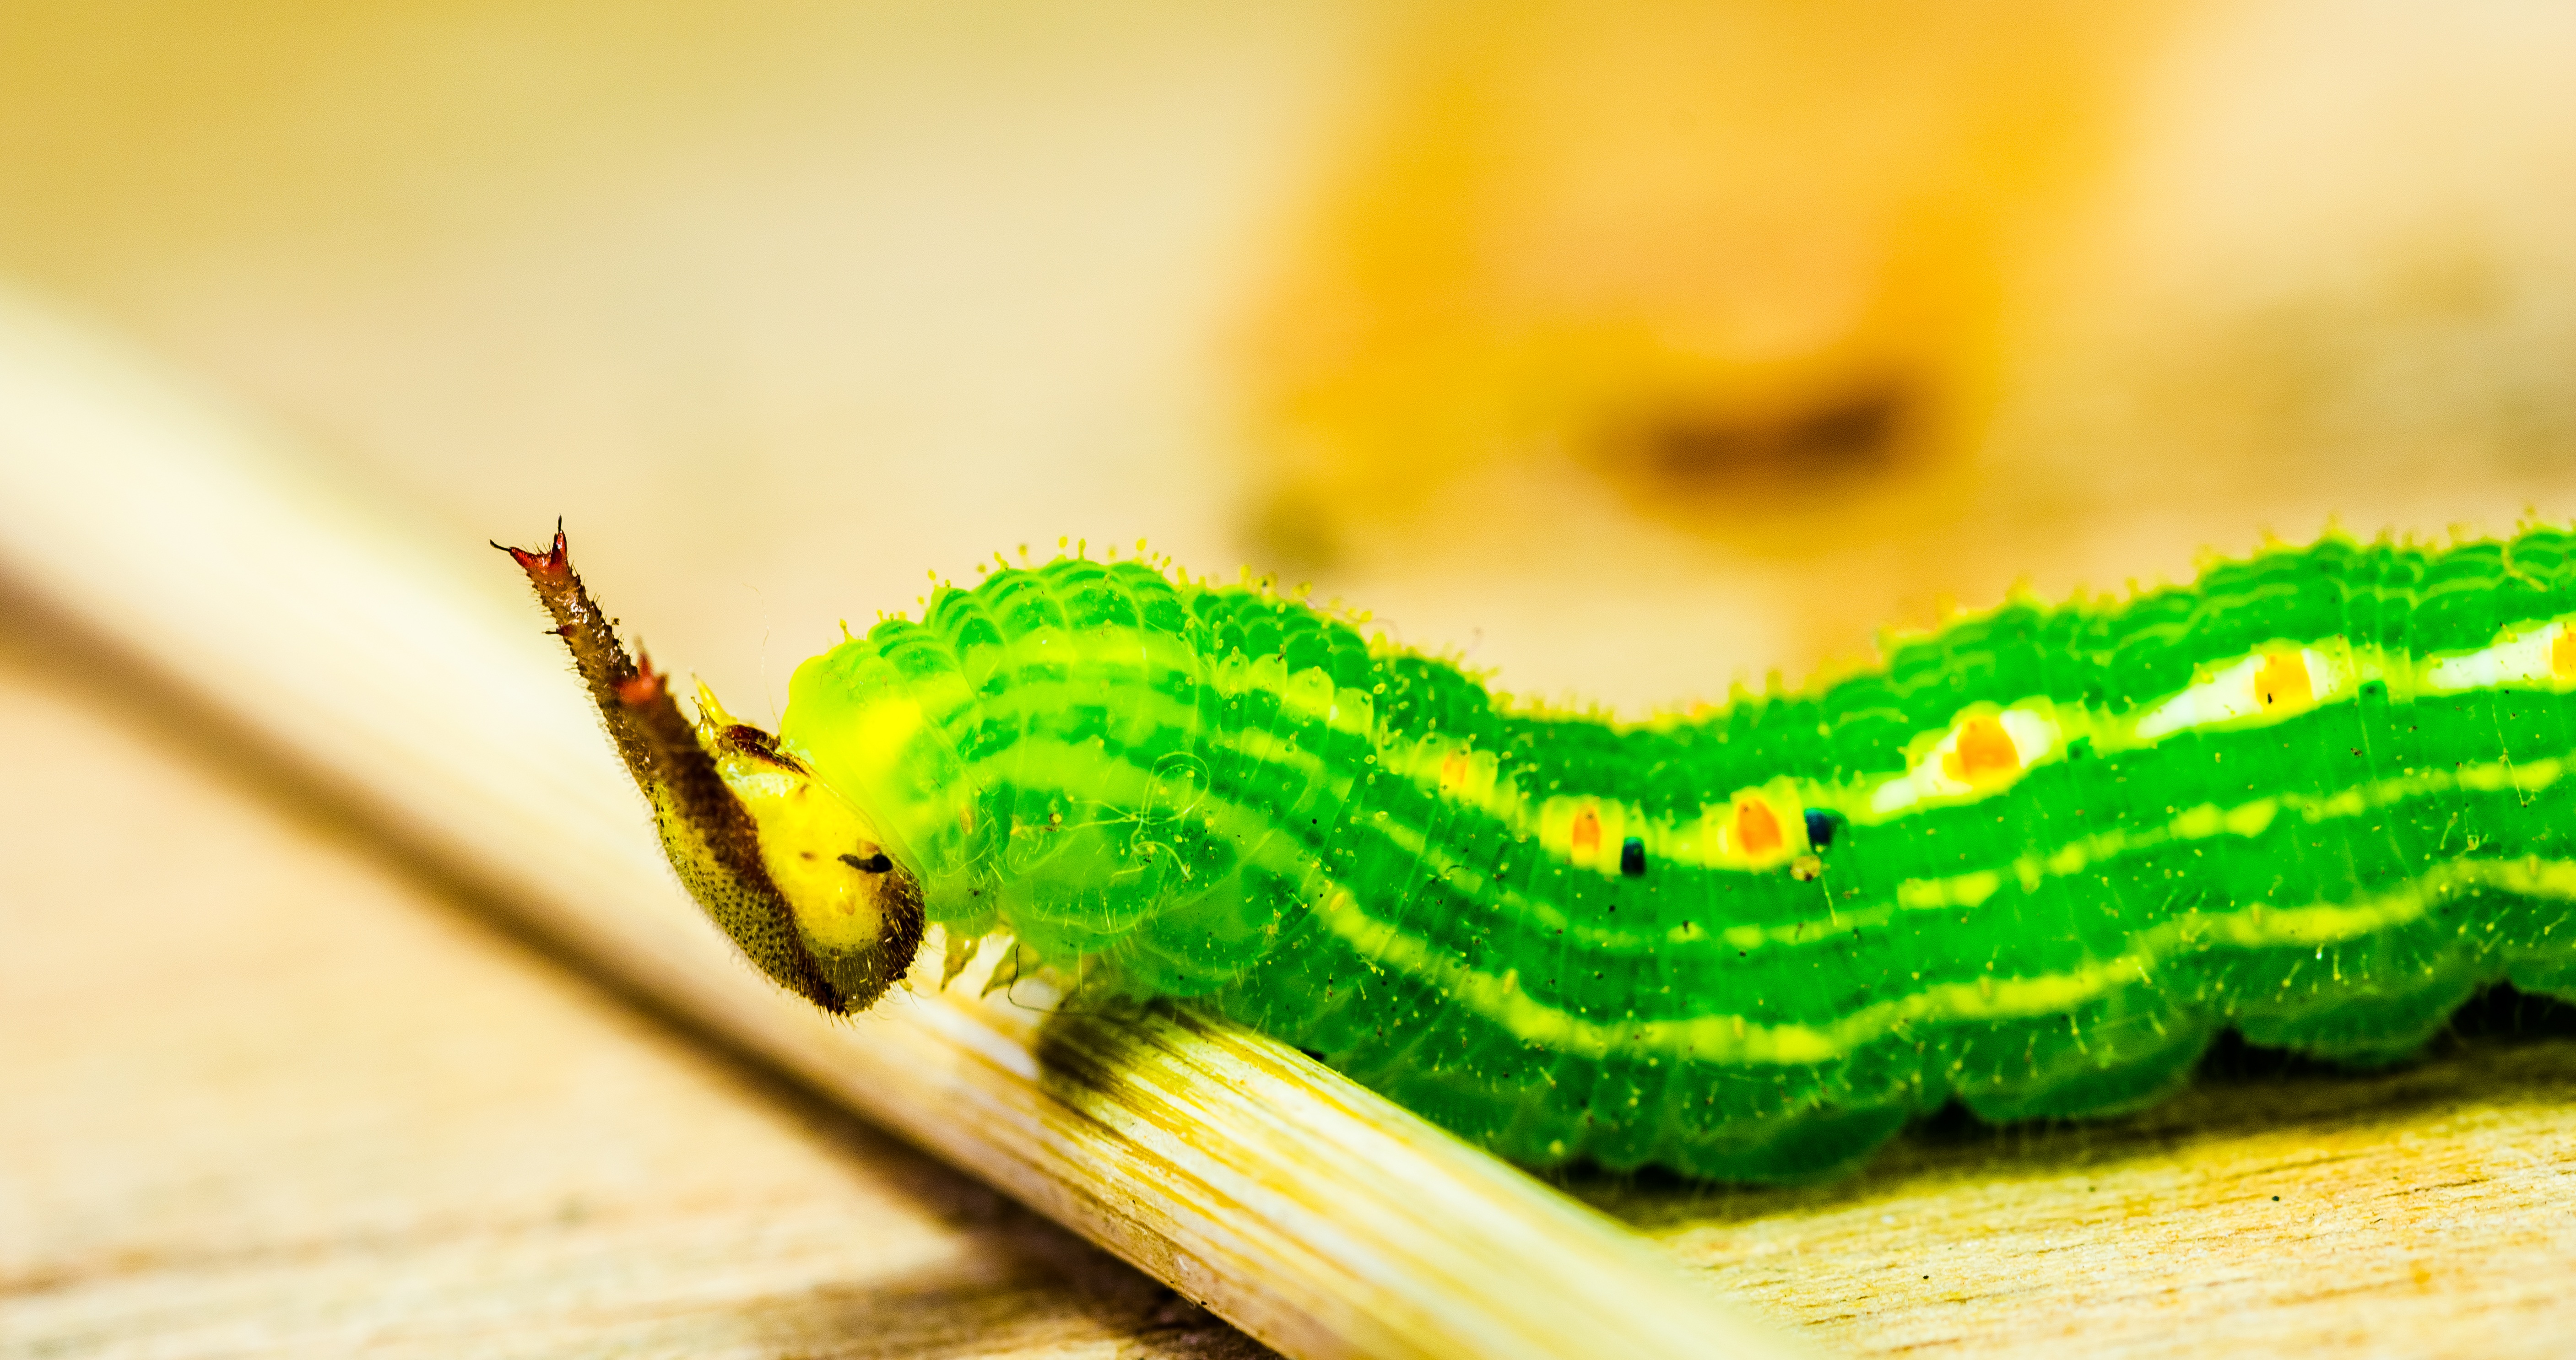
photography, leaf, animal, green, insect, macro, moth, yellow, close, fauna, invertebrate, caterpillar, close up, head, detail, horns, larva, macro photography, plant stem, moths and butterflies